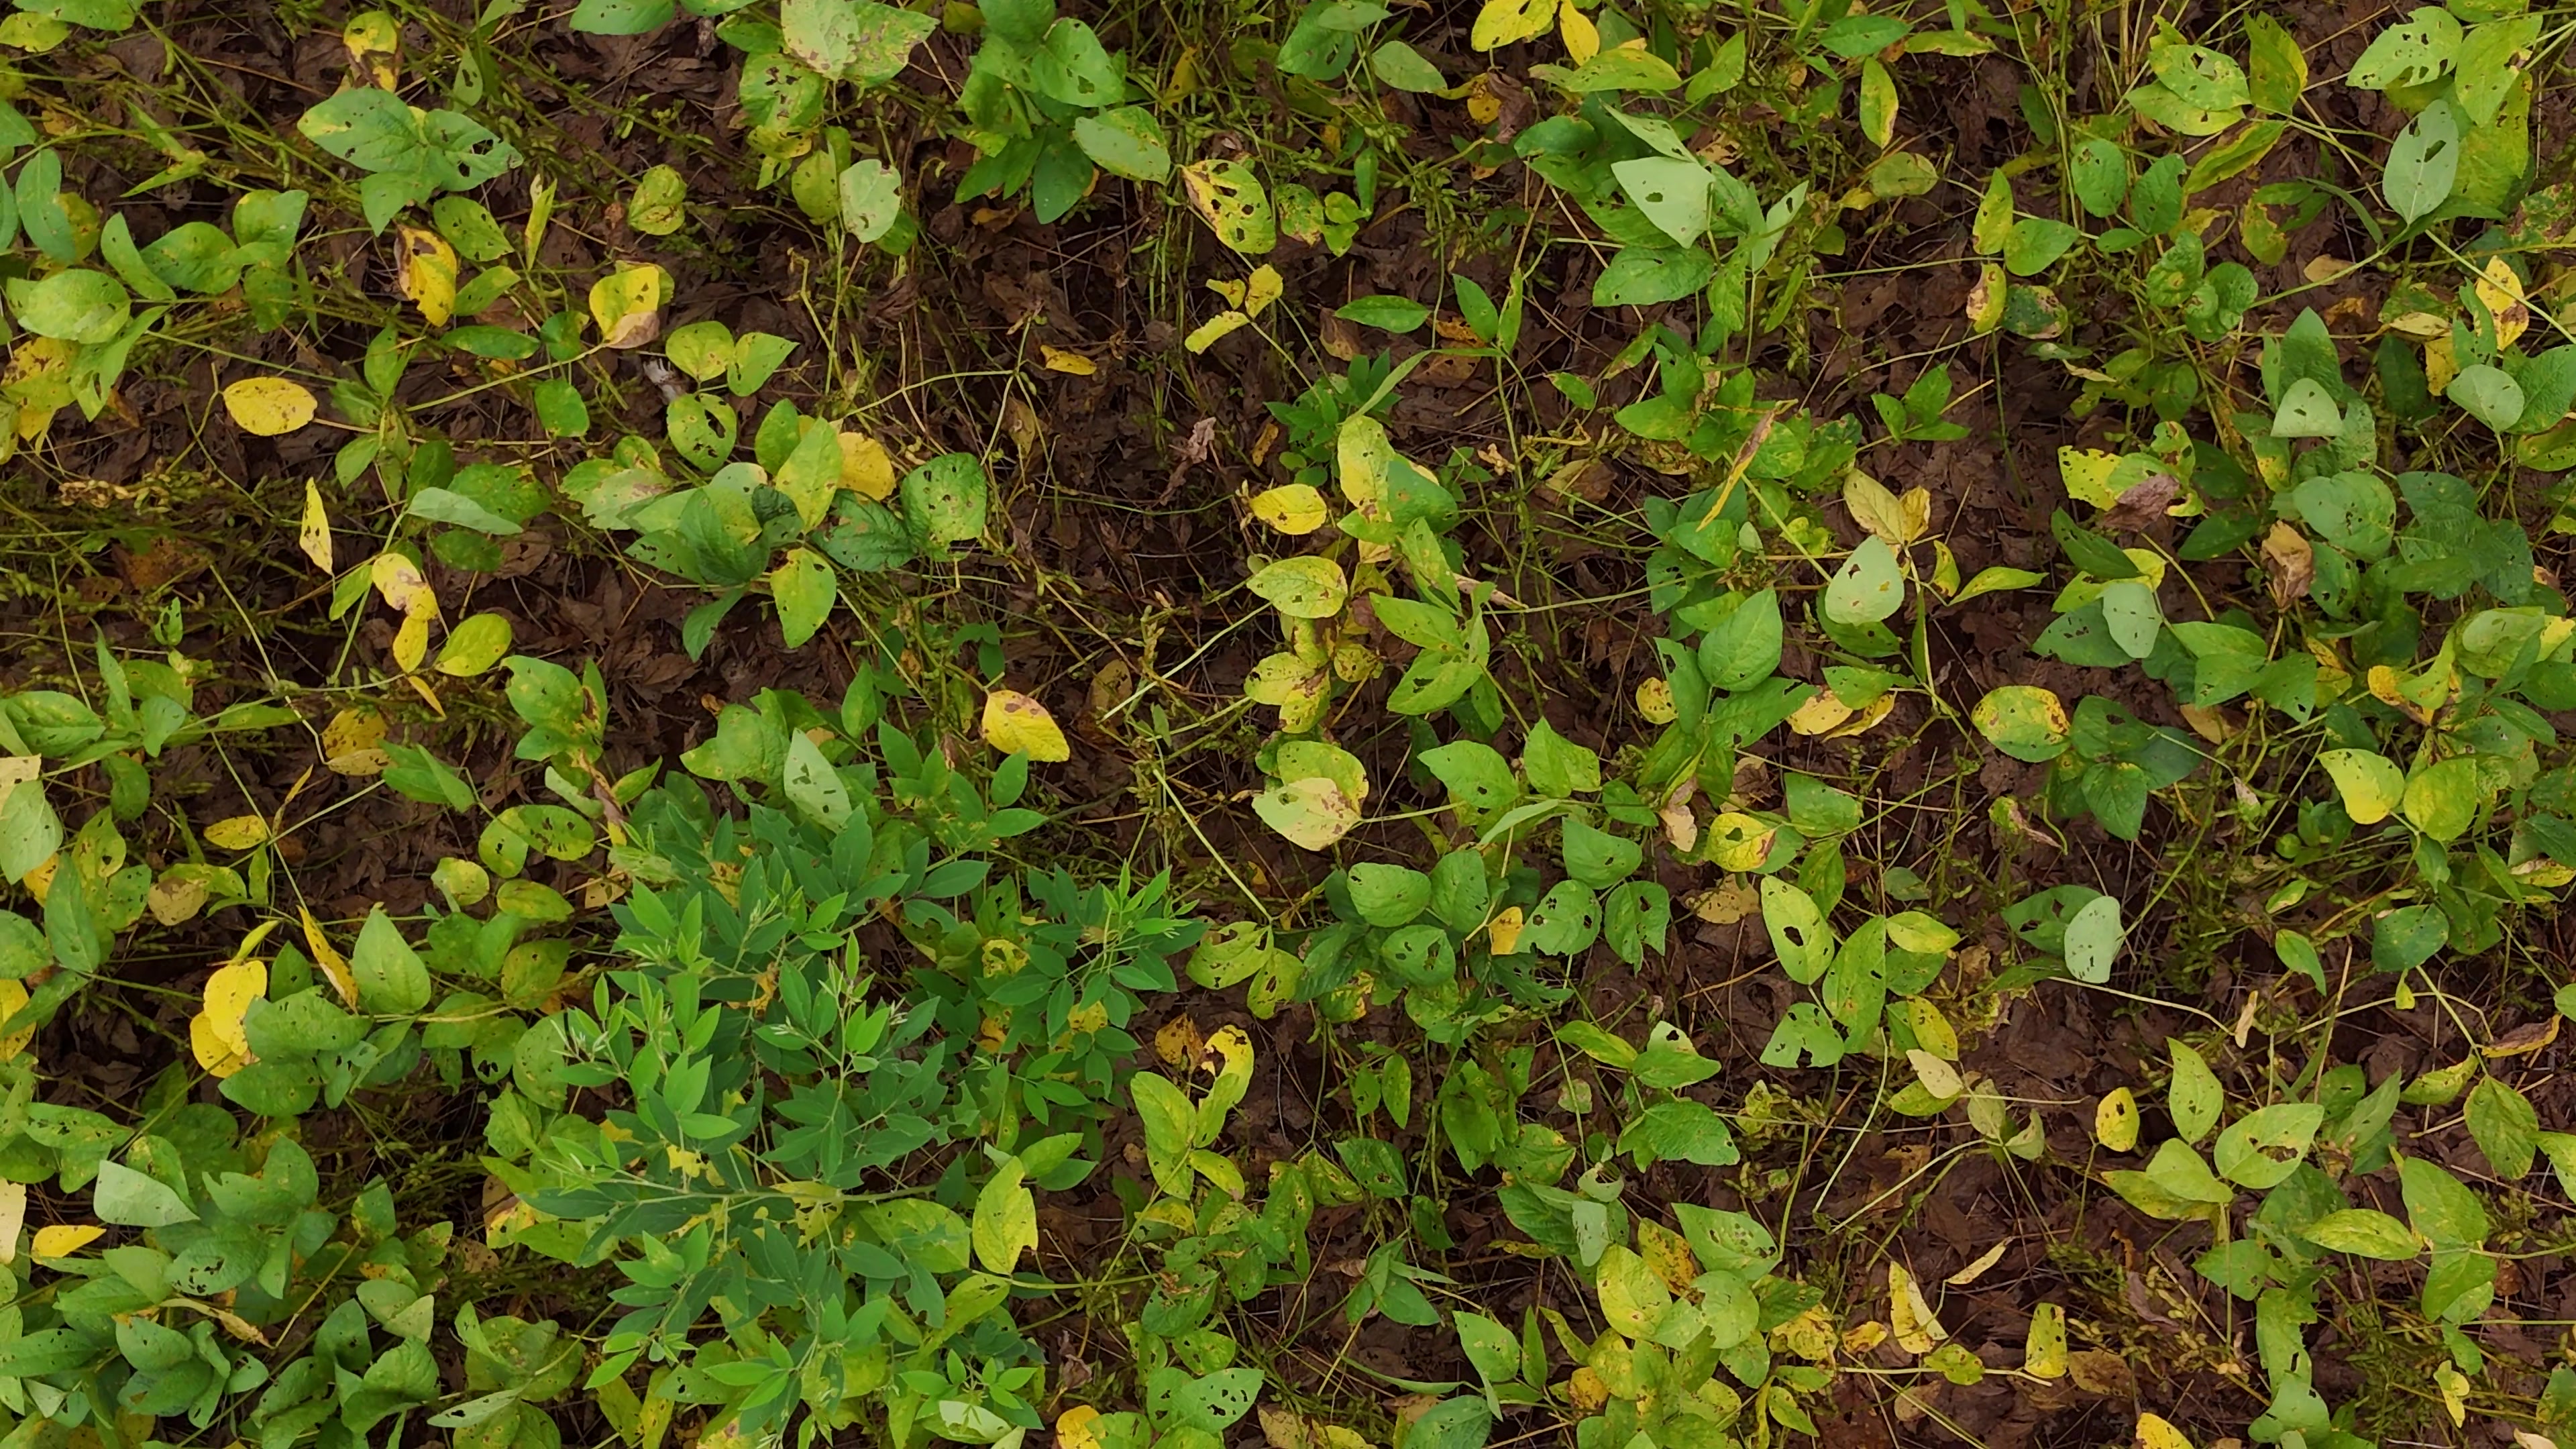
Label: Rust